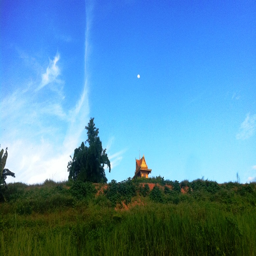
color photo of the moon rising over river near the border